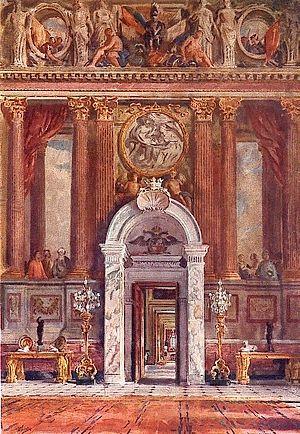
William Ranken, Le Grand salon du palais de Blenheim (vers 1918), aquarelle.